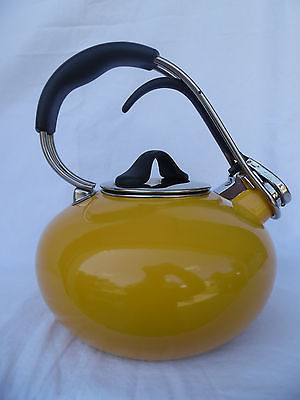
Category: kettle